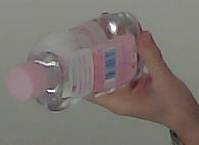
Product: johnson_baby